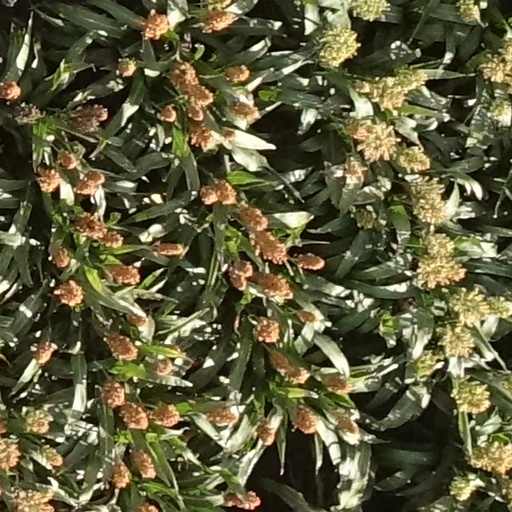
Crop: sorghum